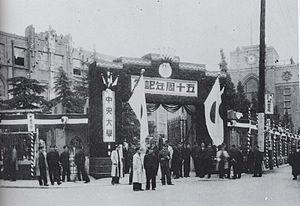
L’Université Chūō, littéralement Université centrale, est une université privée japonaise située à Tokyo. Elle est surtout connue pour sa faculté de droit d'où sont issus plusieurs grands chefs d'entreprises japonais. Elle dispose de 3 campus, l'un à Hachiōji pour les arts, à Korakuen pour les sciences, et à Ichigaya pour le droit. Elle compte 6 facultés, 10 graduate schools, et 9 instituts de recherche. Elle gère par ailleurs 3 lycées.